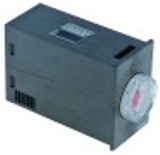
temporizzatore finder t23522203f0 campo tempo 0,5s-120h 24vac 2x6a
timer elettronico multiscala scala tempo programmabile 120h-12h- 120'-12'-120"-12" 2 relè in scambio con portata contatti 6(4)A 250V ALPENINOX ELECTROLUX PROFESSIONAL ZANUSSI ZANUSSI Lavapentole/Lavaoggetti LO/E480 (556100), PLO480/E (556115), LO480EUK (556125), LO480E/63 (556130), LO480VAPORESTD (556200), PLO480V (556215), LO480V/63-60HZ (556230), LO/E250 (557100), PLO250E (557115), LO/E250UK (557125), LO250E/63 (557130), LOPE25 (5LP02B), LOPE48 (5LP04B), LO480Z-VAPORE (5LP06B)
Brand: LF
Category: Home & Garden > Kitchen & Dining > Cookware & Bakeware > Cookware Accessories > Pressure Cooker & Canner Accessories > Pressure Cooker Timers